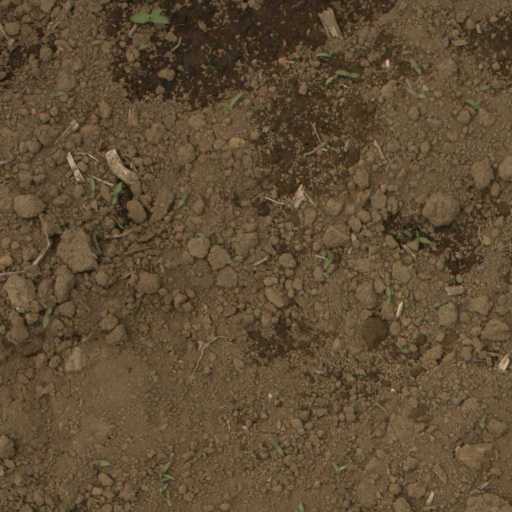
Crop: Jerusalem artichoke